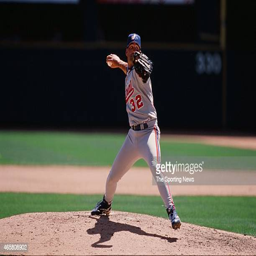
baseball player of the pitches during a game against sports team